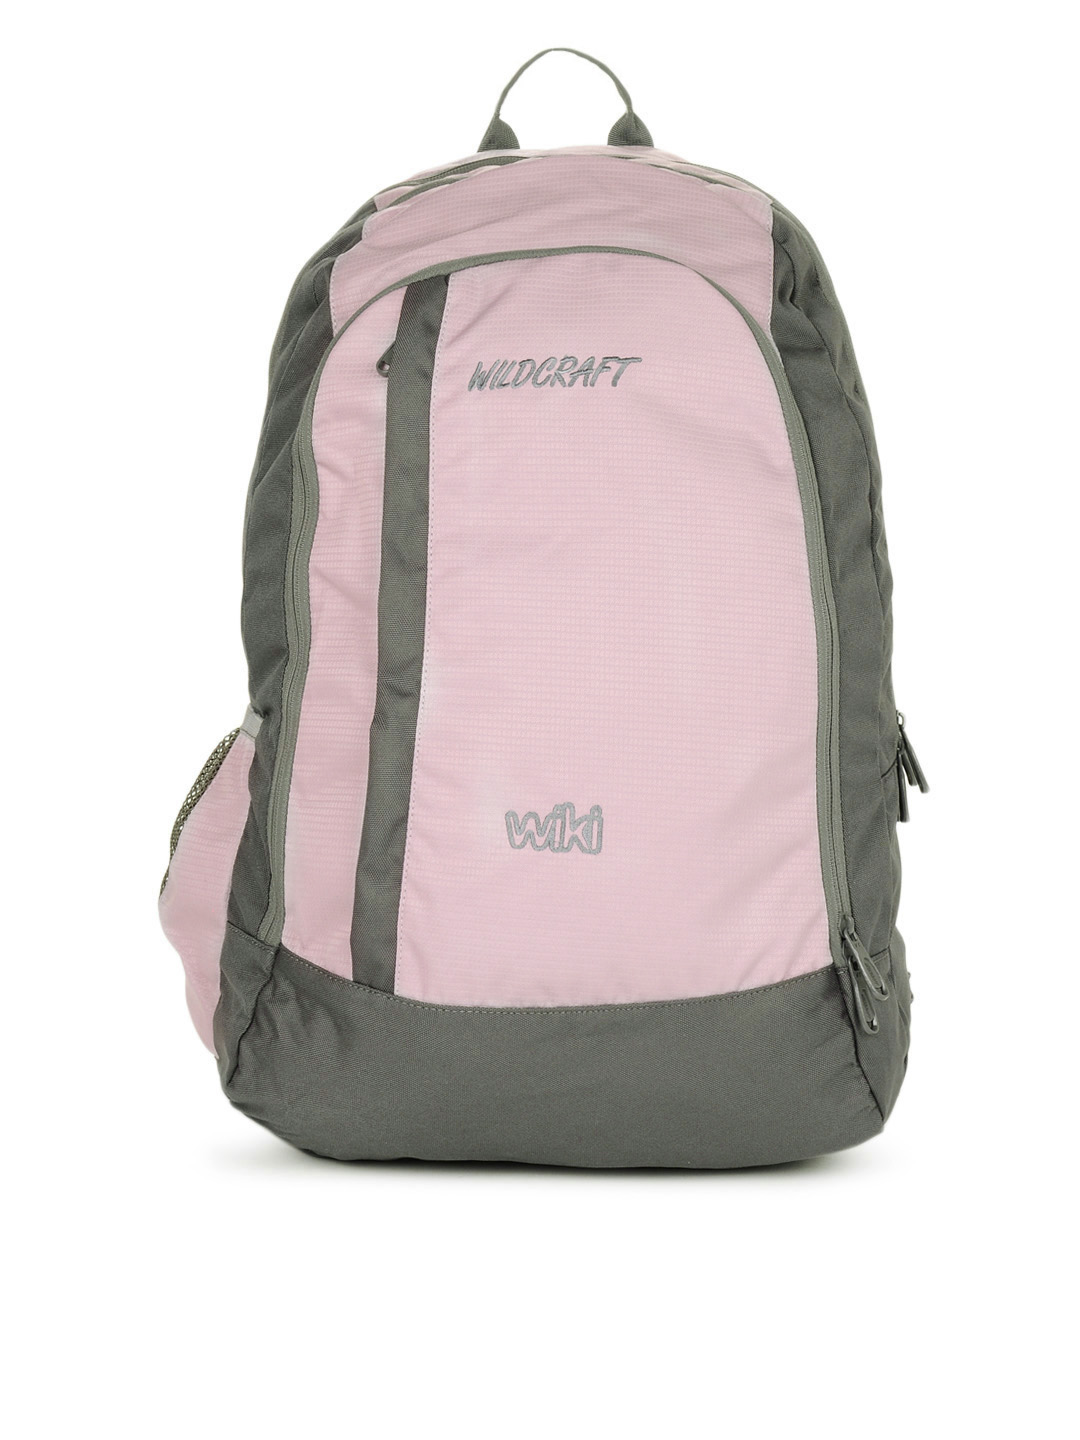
Wildcraft Women Pink & Grey Backpack
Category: Accessories / Bags / Backpacks
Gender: Women
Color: Pink
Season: Spring 2013
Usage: Casual